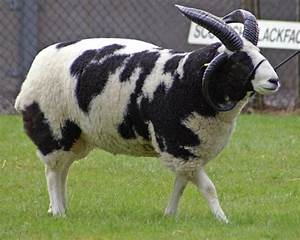
Label: sheep